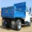
Label: truck